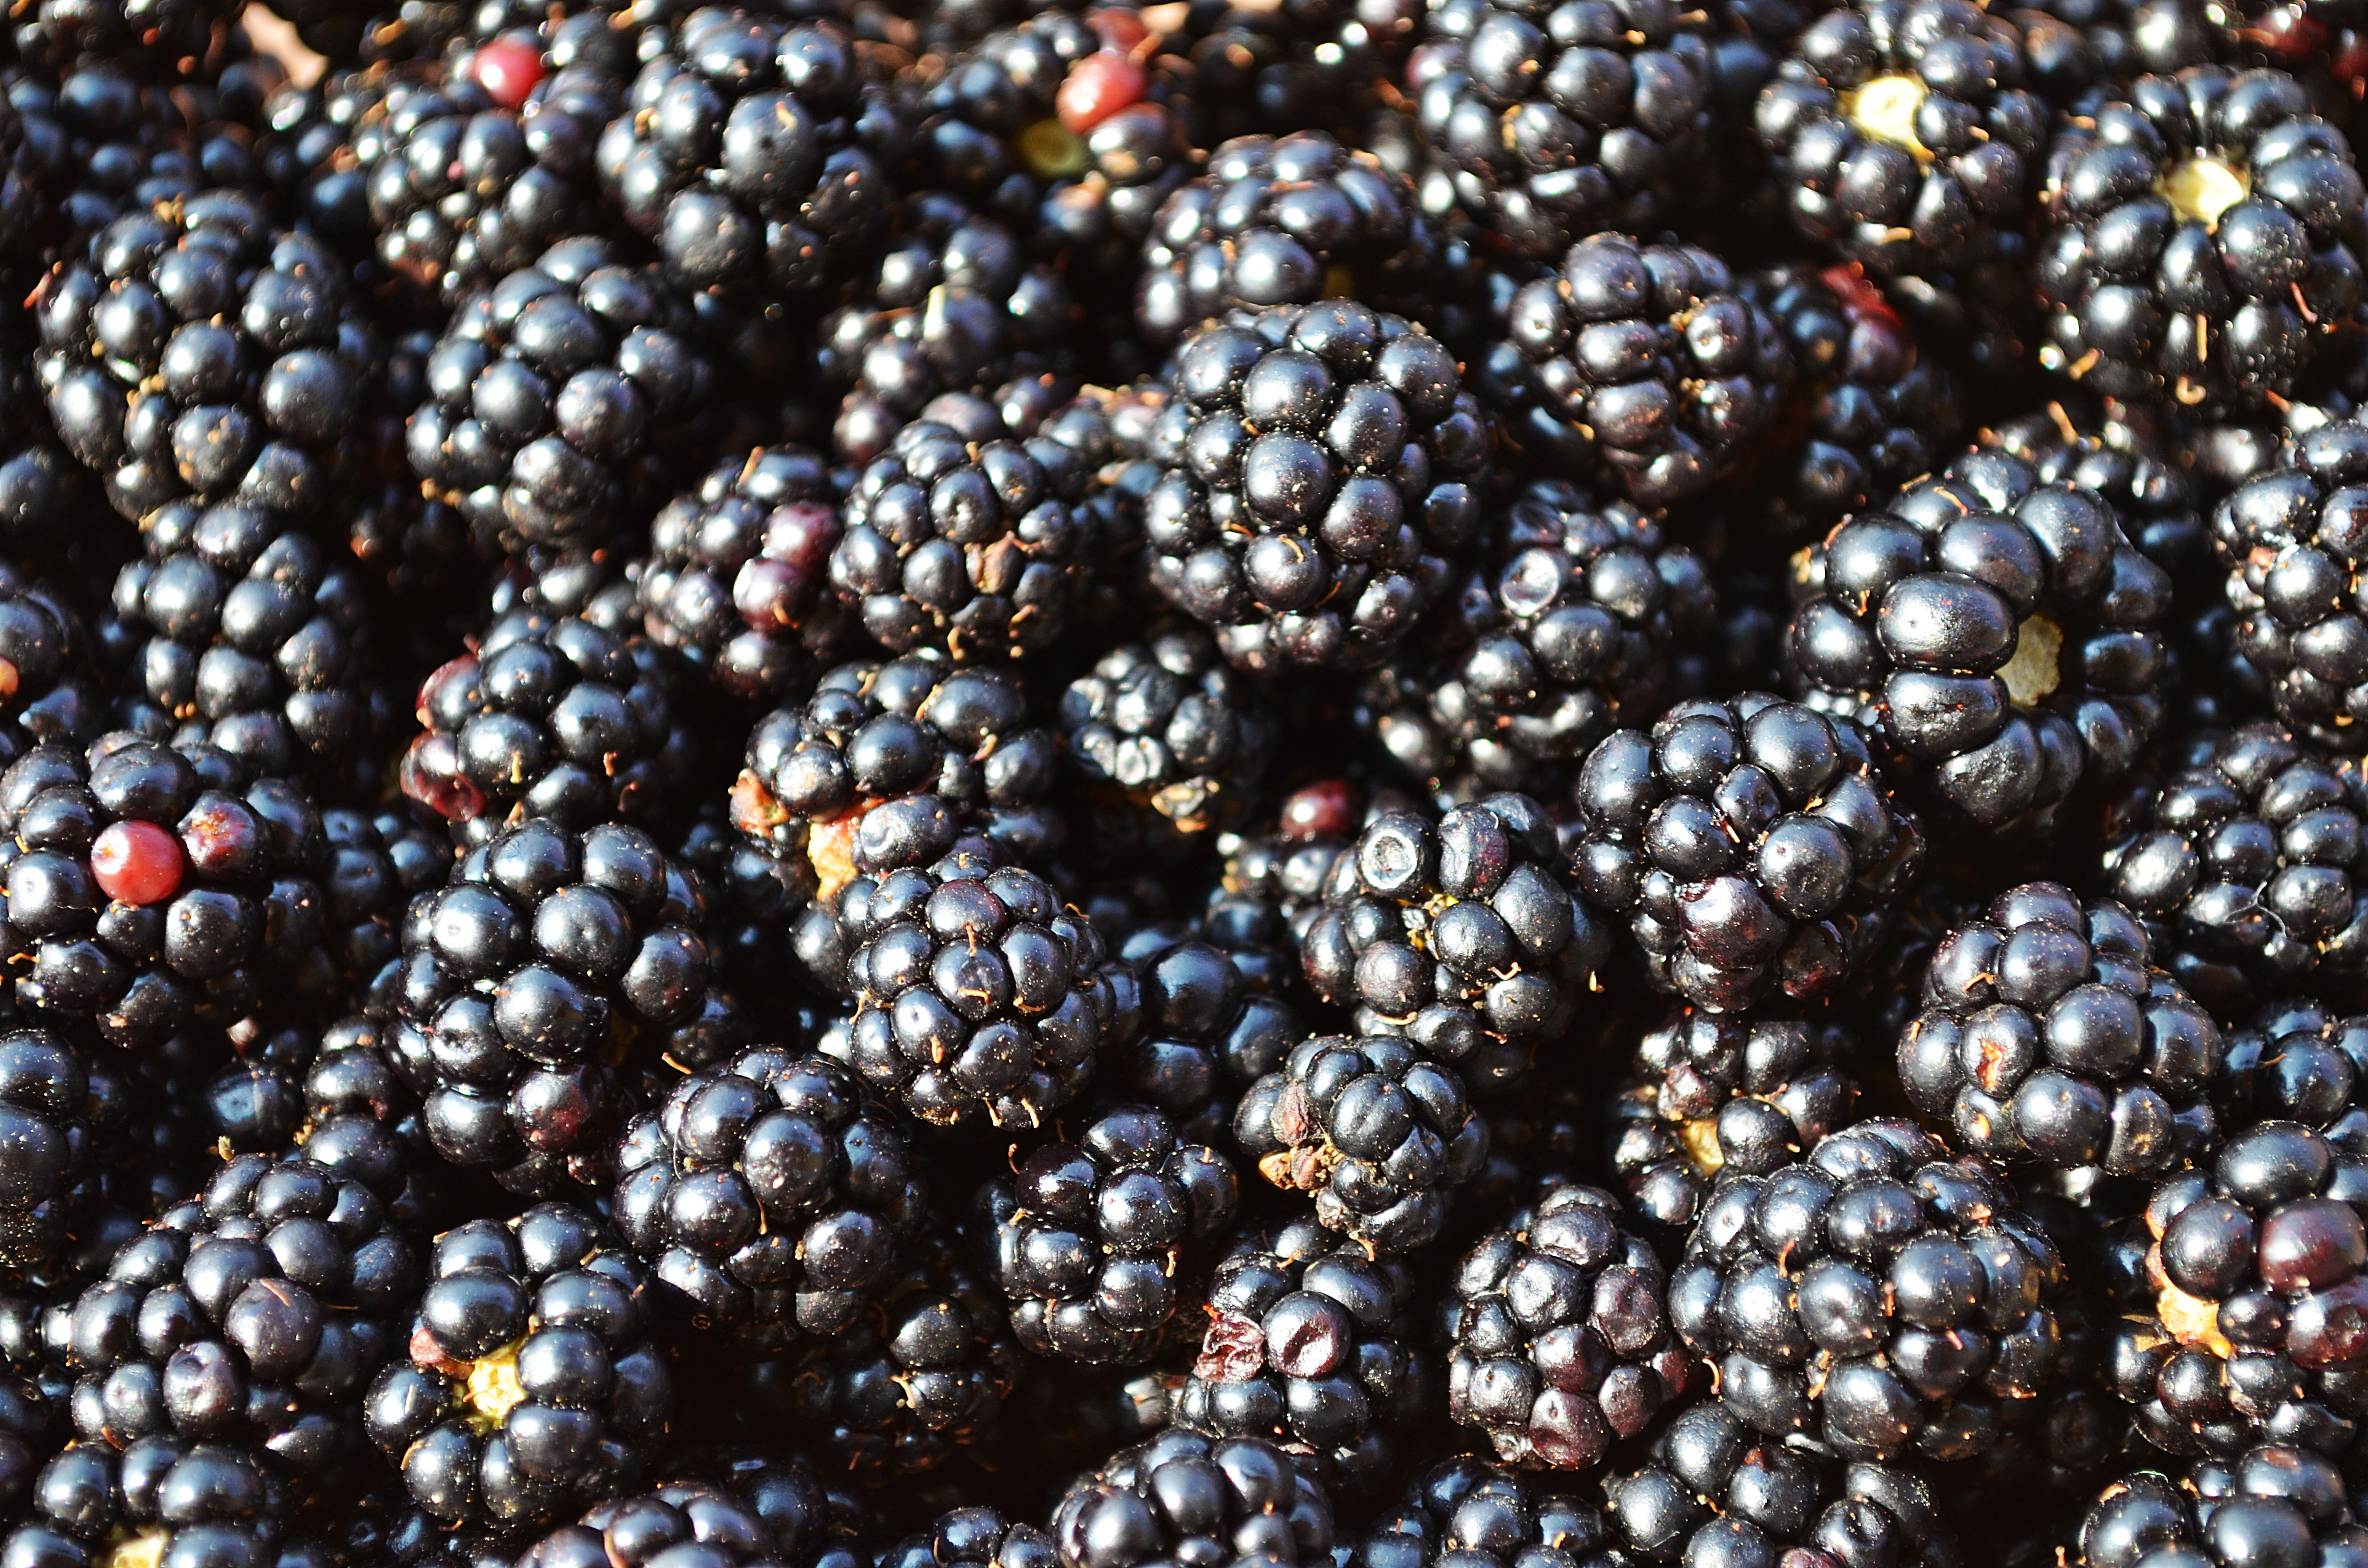
nature, forest, plant, fruit, berry, sweet, summer, food, produce, natural, kitchen, eat, delicious, health, blackberry, eco, juice, jam, vitamin, eating, violet, tasty, vitamins, healthy eating, blackberries, the freshness, mature, natural food, preparations, small fruit, fruits of the forest, forest fruits, compote, a collection of, bilberry, huckleberry, fruiting, zante currant